Leo Baekeland

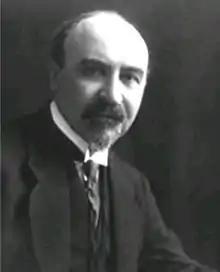
Baekeland in 1916

Leo Hendrik Baekeland (November 14, 1863 – February 23, 1944) was a Belgian chemist. Educated in Belgium and Germany, he spent most of his career in the United States. He is best known for the inventions of Velox photographic paper in 1893, and Bakelite in 1907. He has been called "The Father of the Plastics Industry" for his invention of Bakelite, an inexpensive, non-flammable and versatile plastic, which marked the beginning of the modern plastics industry.